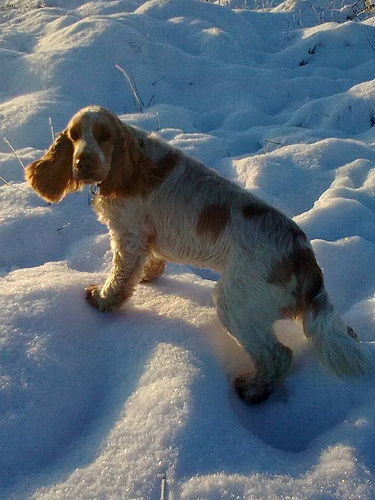
Animal: dog
Breed: english_cocker_spaniel